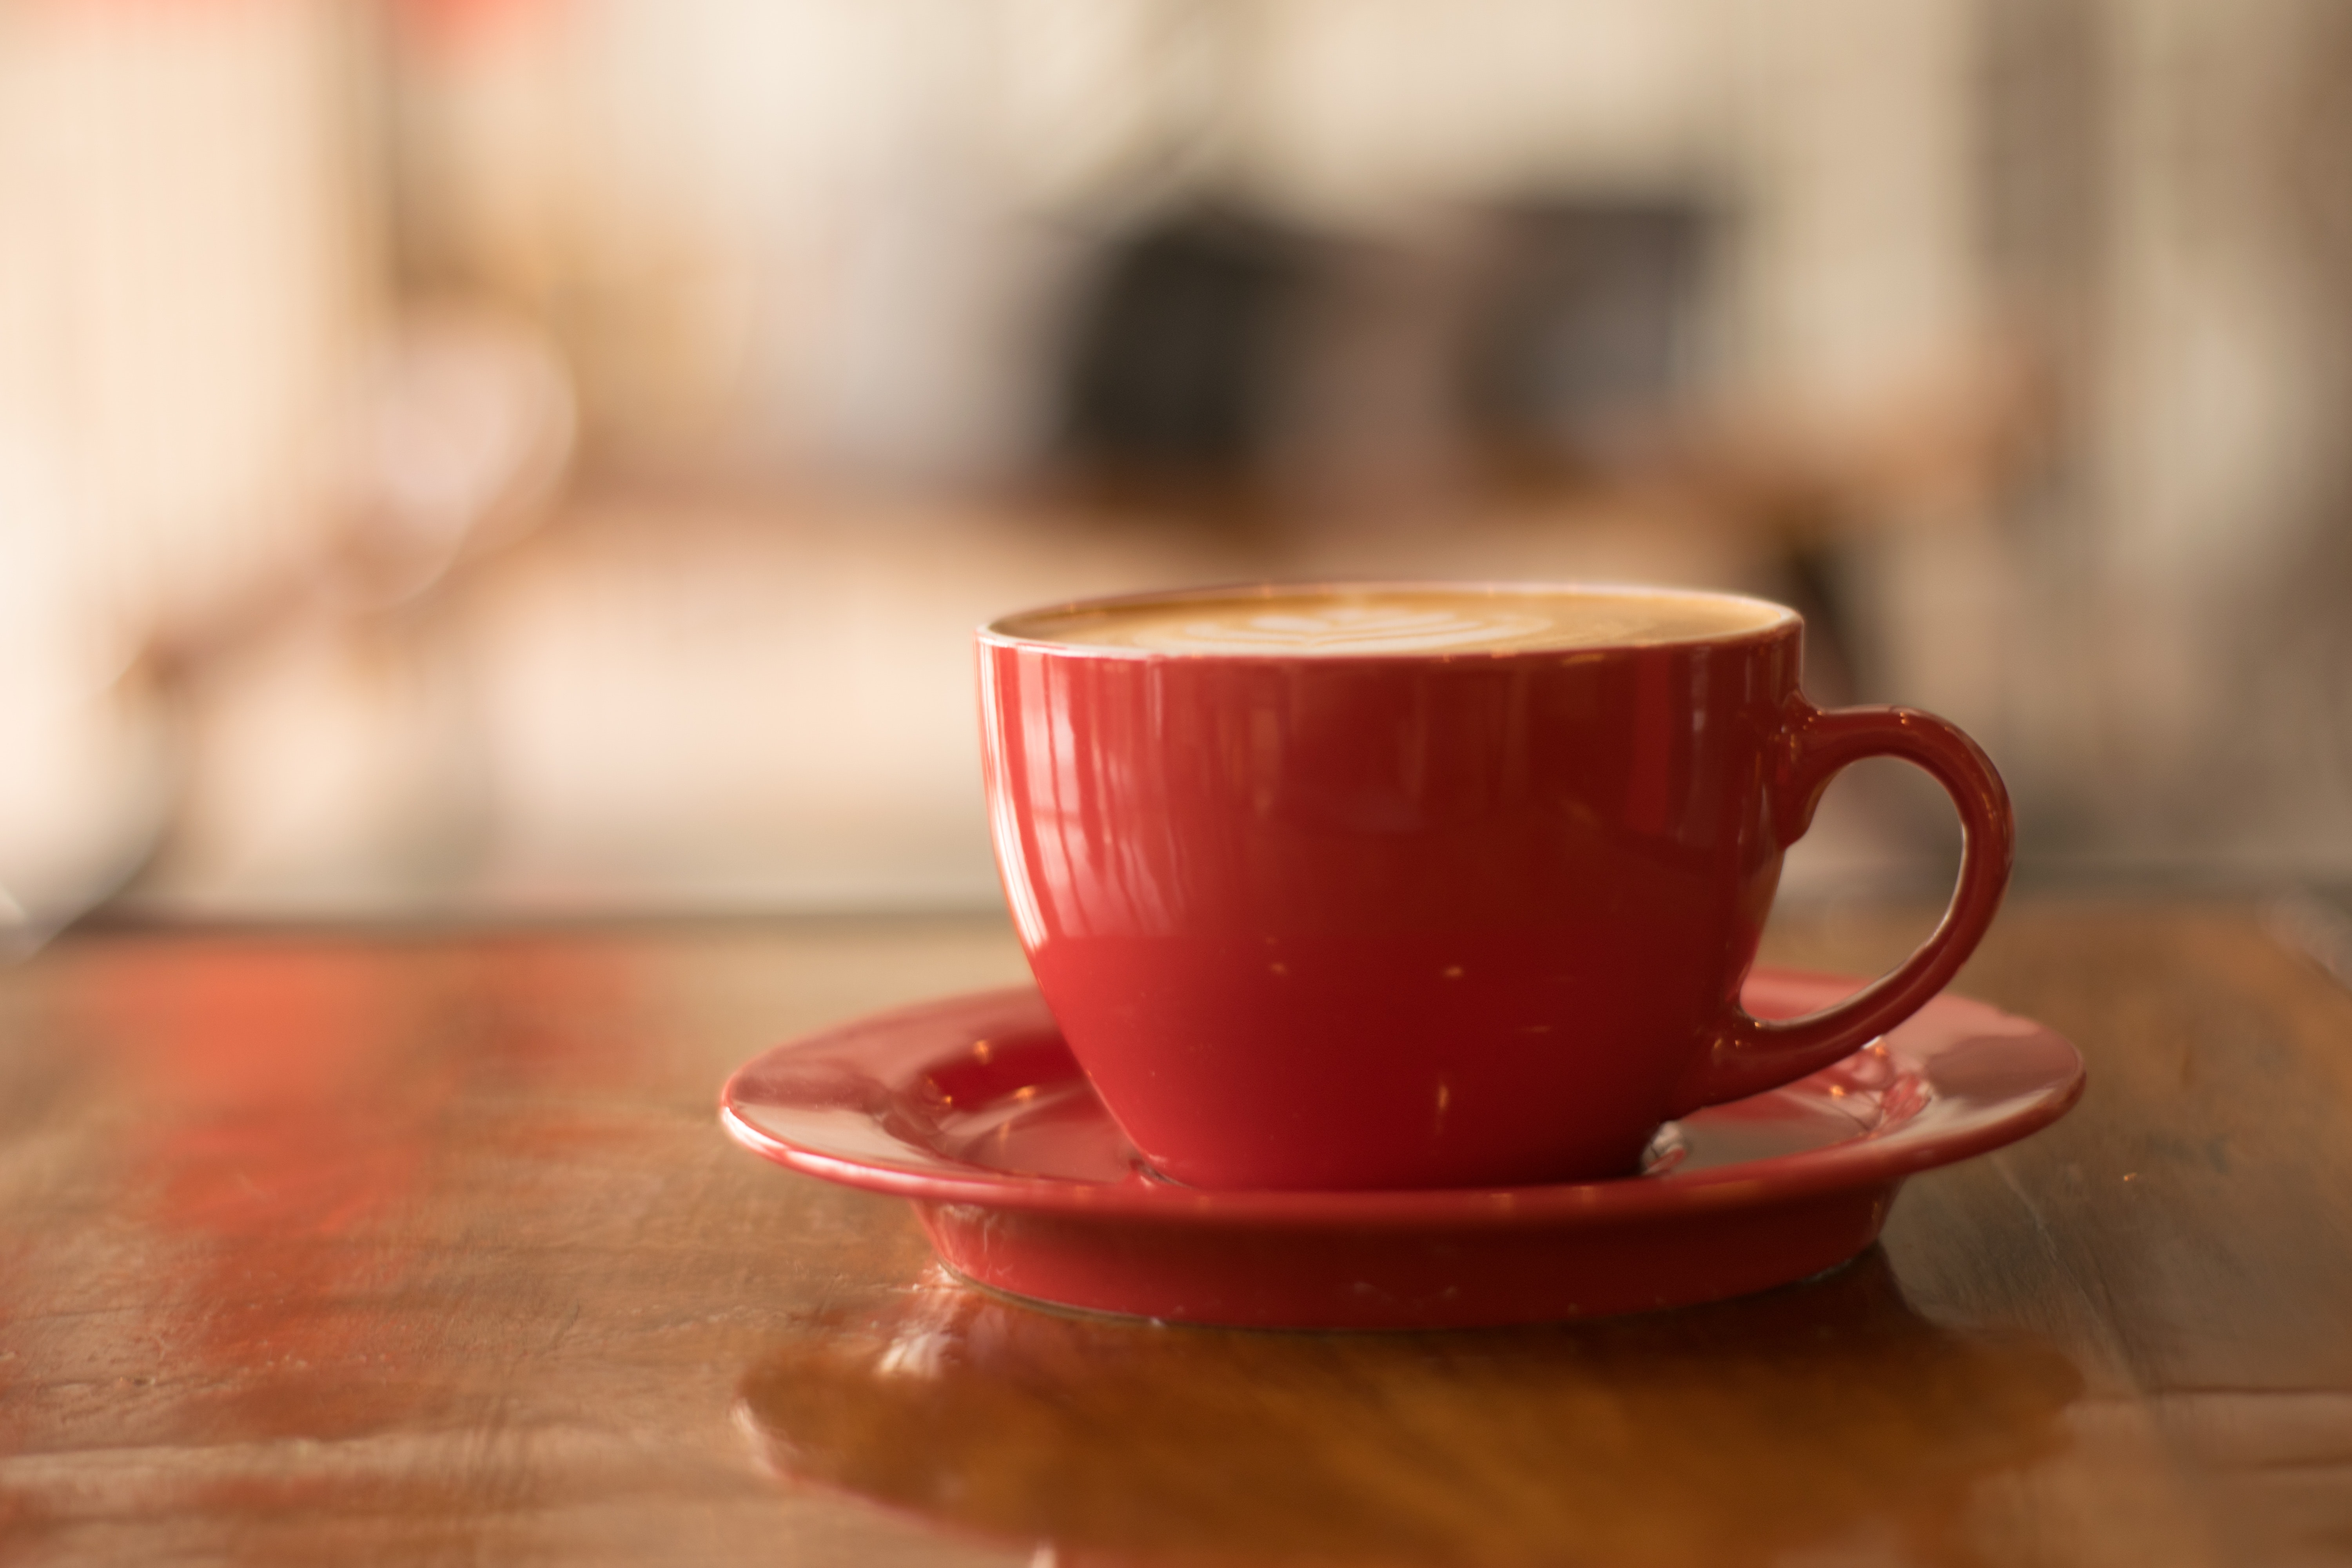
cup, coffee cup, saucer, serveware, drinkware, teacup, tableware, espresso, coffee, ceramic, drink, cafe, mug, porcelain, cappuccino, cafe au lait, still life photography, food, still life